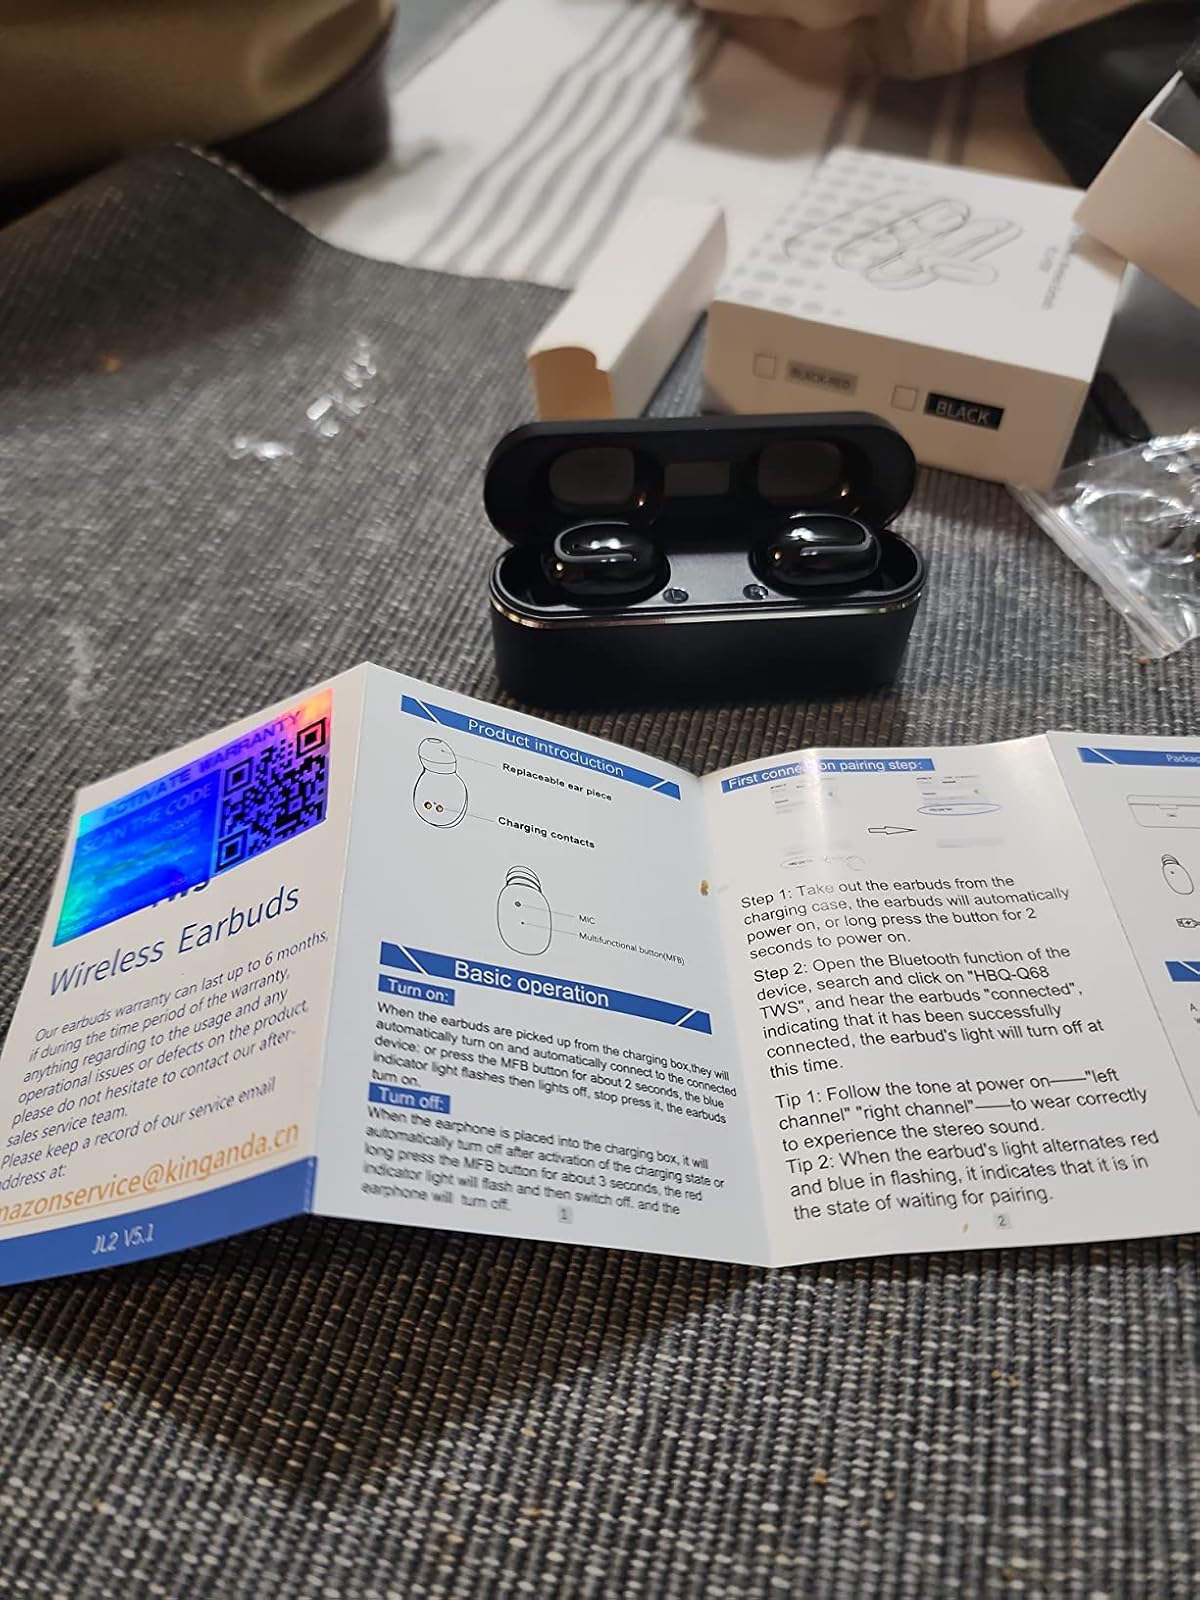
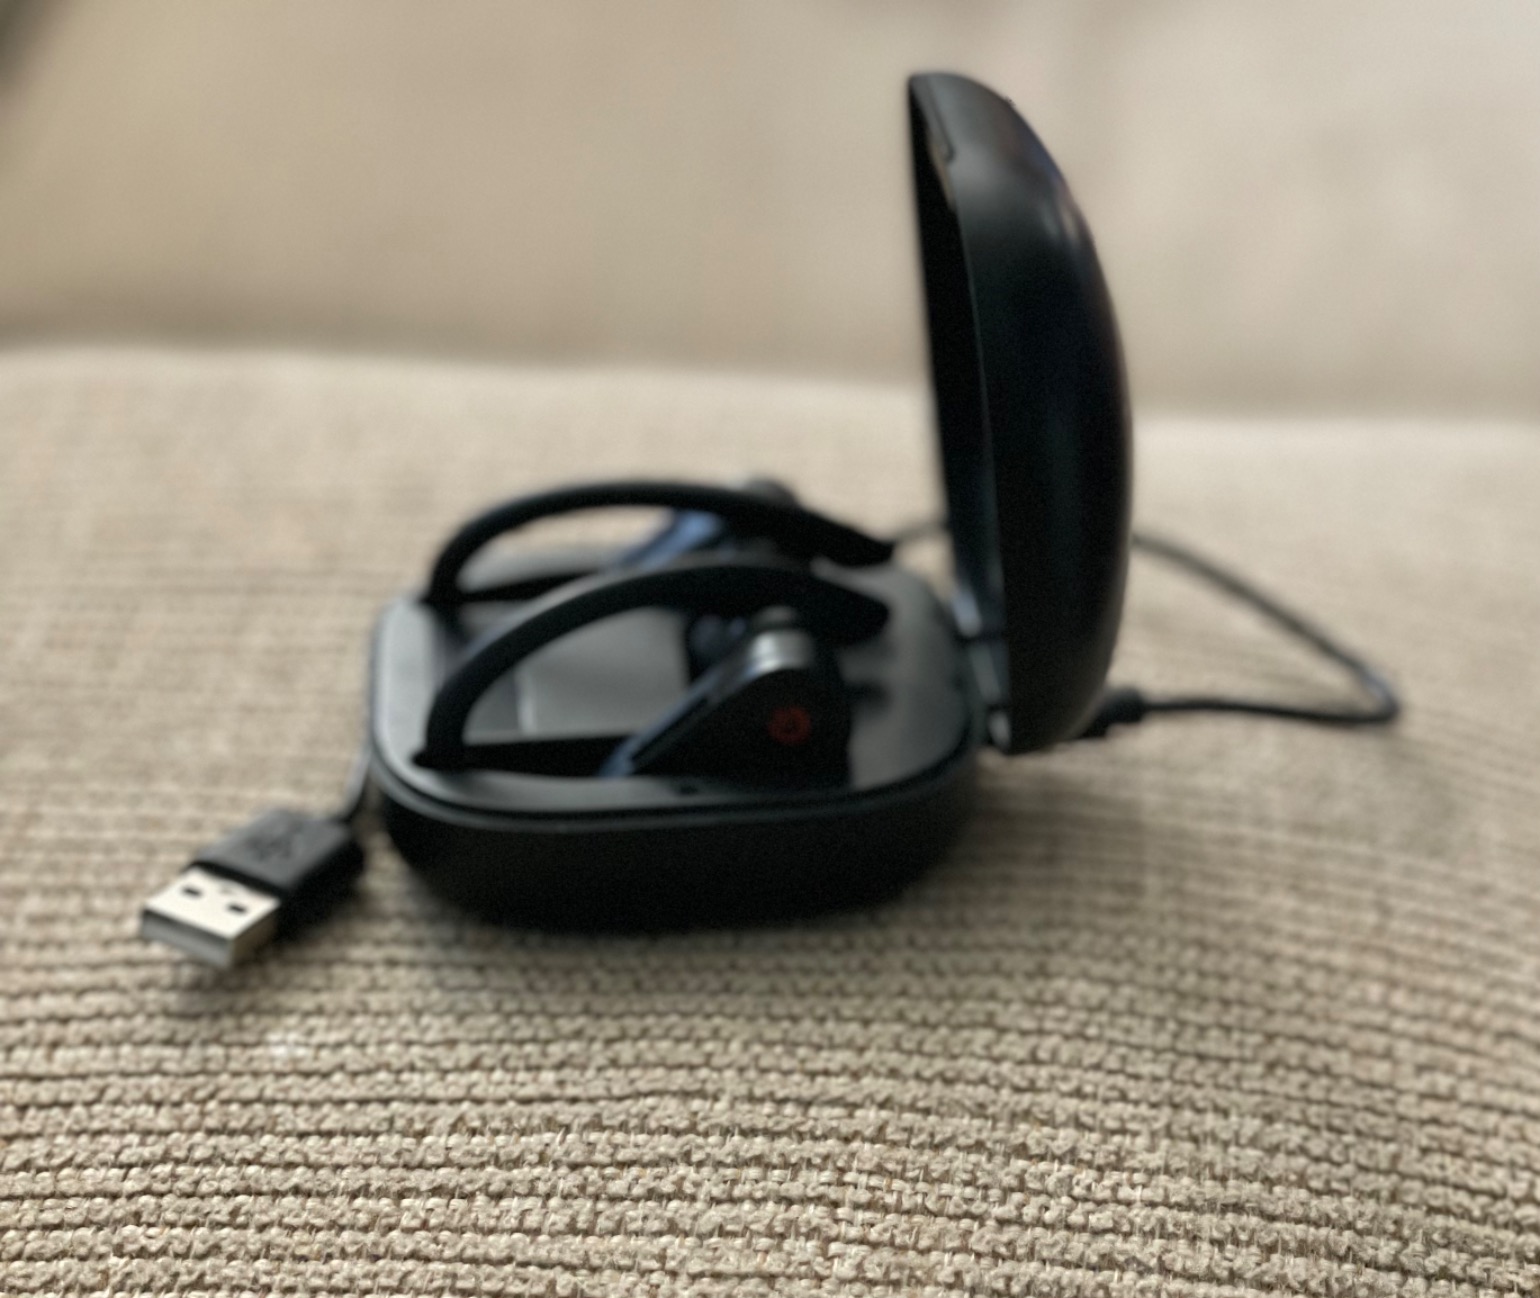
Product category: earbuds
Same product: no